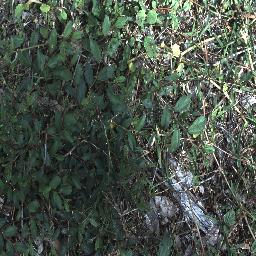
Label: chinee_apple